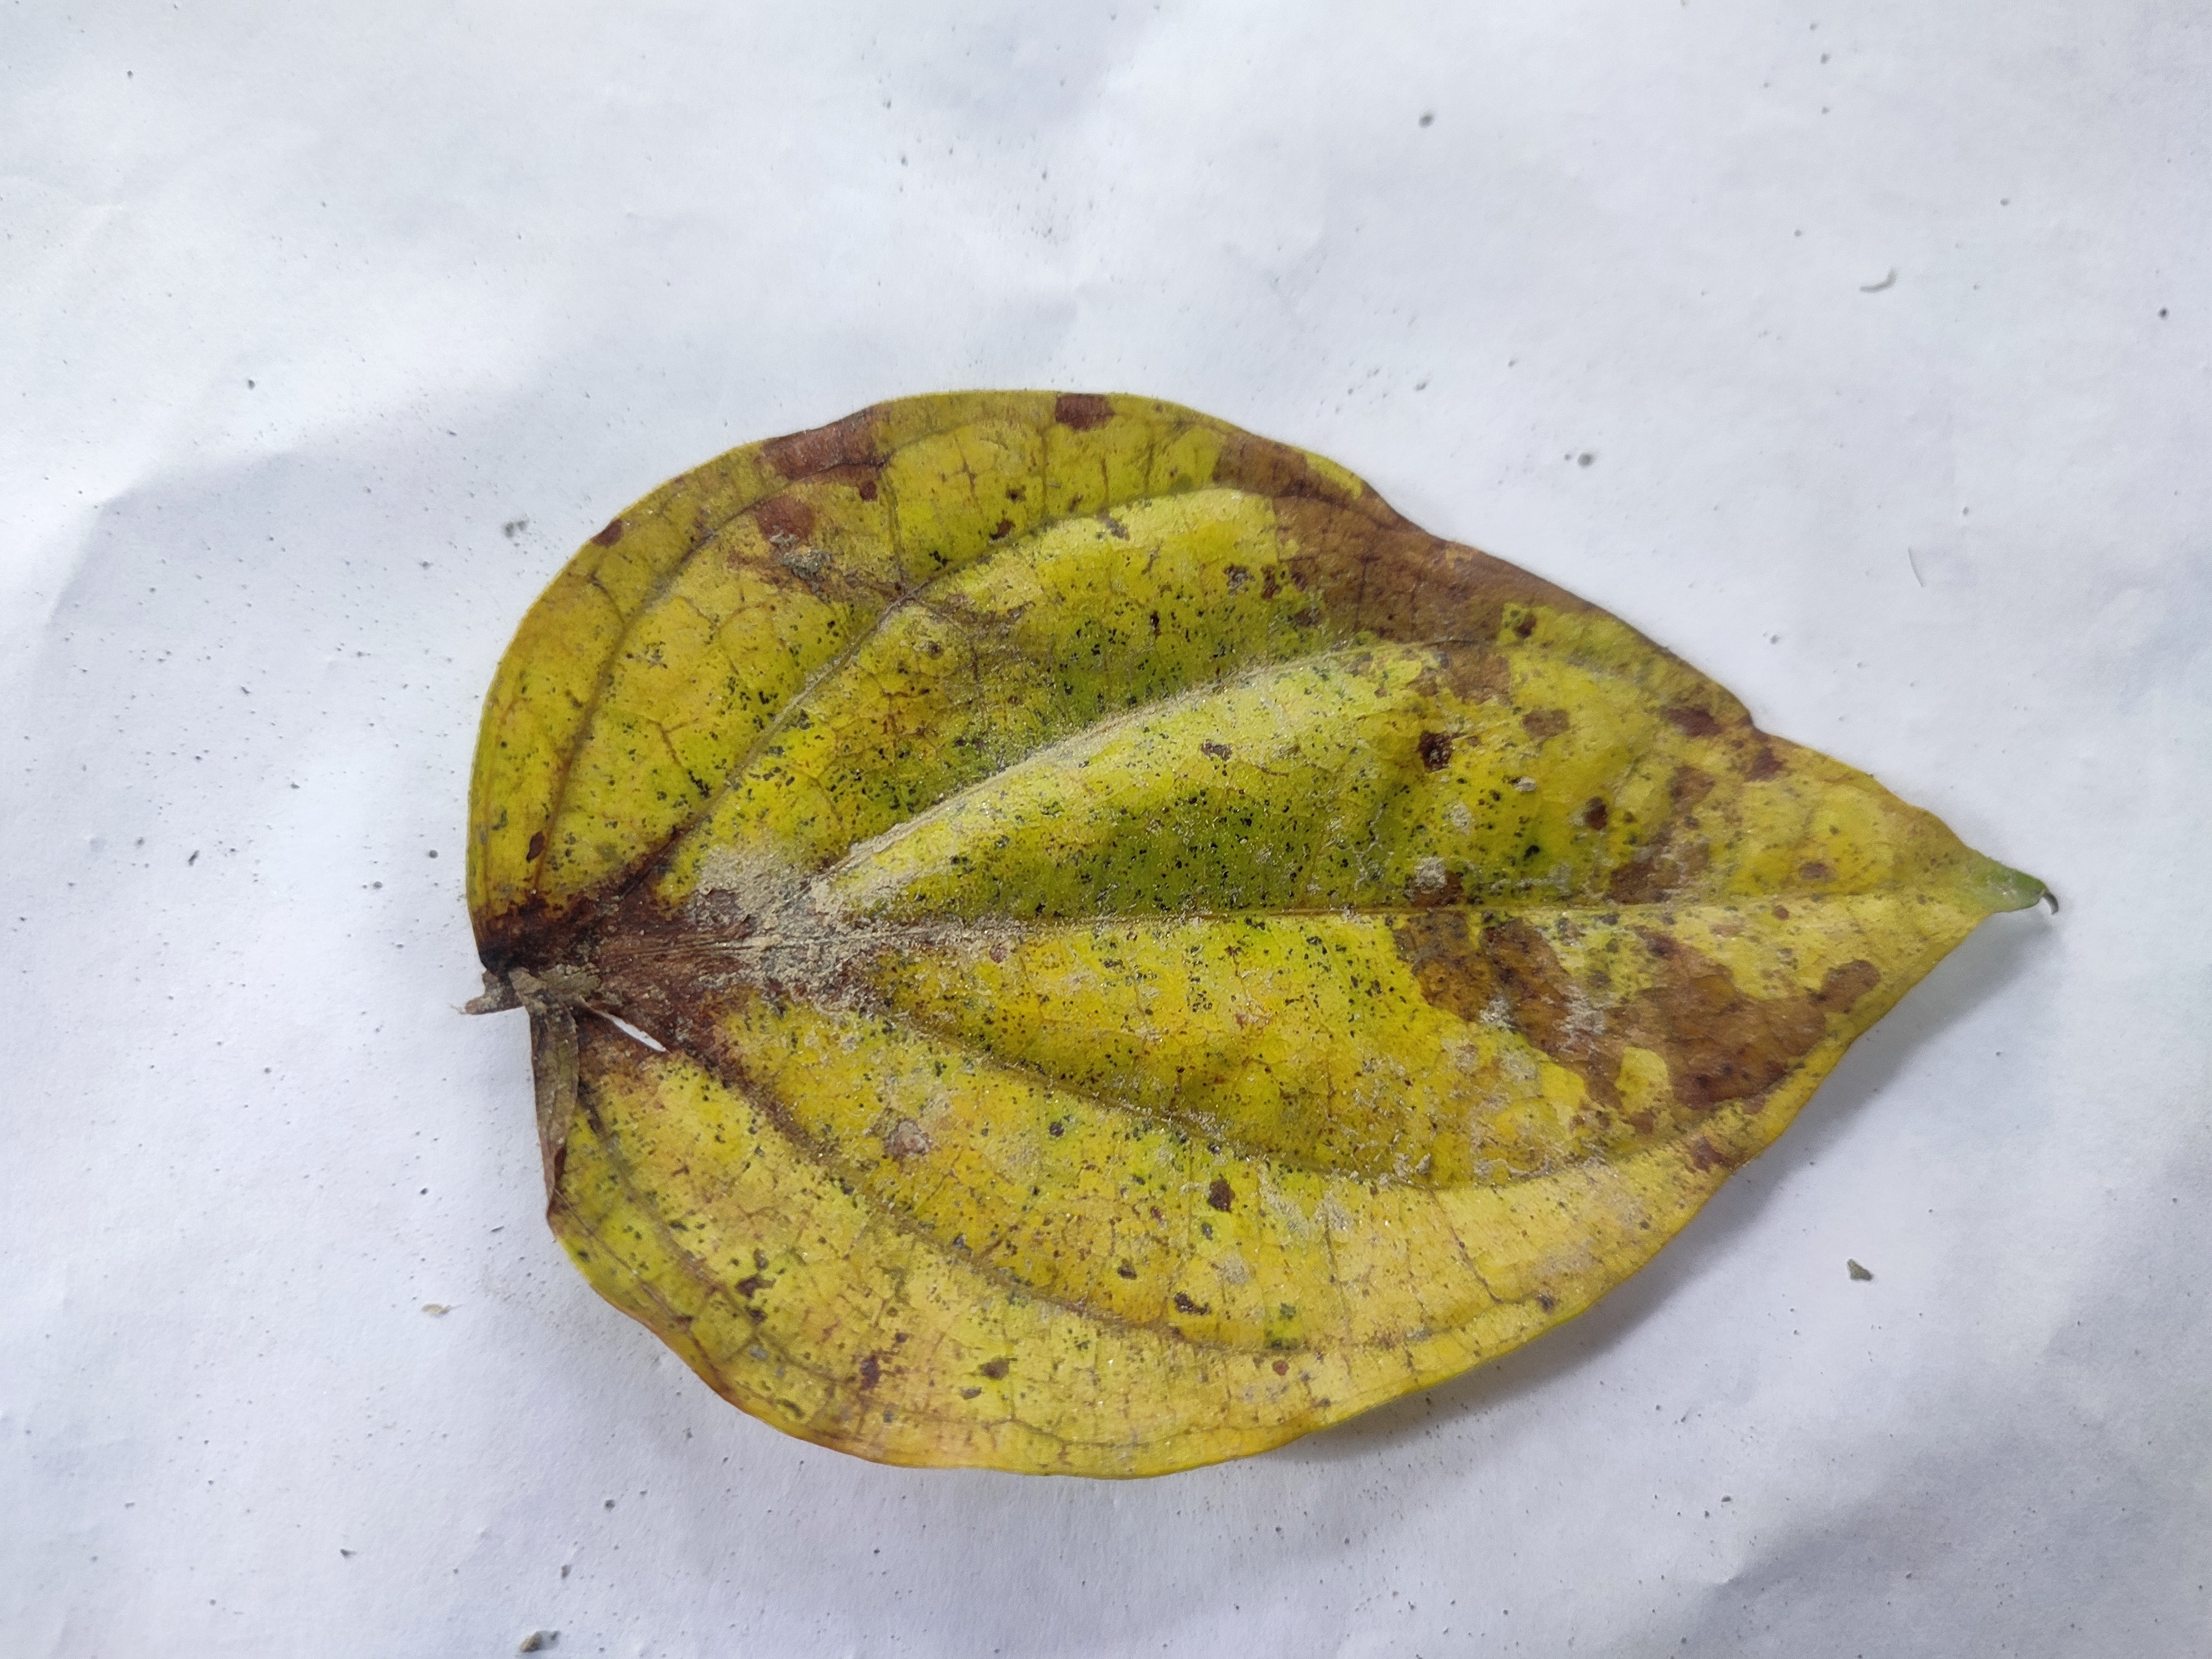
Label: Dried_Leaf